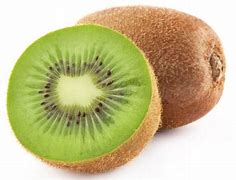
Label: Kiwi